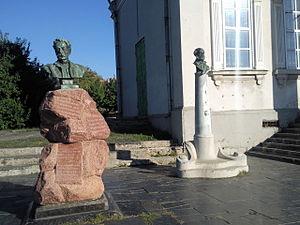
L’église Sainte-Croix ou Sourb Khatch est une église arménienne de Rostov-sur-le-Don. Construite de 1786 à 1792 c’est un des bâtiments survivants du monastère Sainte-Croix.